Leyland Atlantean

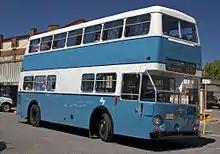
Public Transport Commission Pressed Metal Corporation bodied Atlantean in Junee in March 2011

A small fleet of eight Atlanteans also crossed the Atlantic, entering service in New York City after several delays. Negotiations to order the double-deckers began in 1971, but the first eight buses only arrived in August 1976, after several delays due to NHTSA not having approved them. MTA had assured Leyland that NHTSA would waive certain requirements, but this was not the case and the buses had to be returned to the factory from the docks in Liverpool at MTA's expense to be retrofitted with additional warning lights and emergency exits as well as changes to the transmission and air brakes. By this time, the Atlantean was nearing the end of production. After finally getting the NHTSA-certified buses from the docks, it was discovered that their height made them unsuitable for use on Fifth Avenue, and due to an underdimensioned air-conditioning system they could not be operated in the height of summer. They finally entered service in September 1977, but New York's heavily potholed roads took a toll and maintenance proved difficult; the Atlanteans spent most of their time being repaired before the fleet was quietly withdrawn in 1980.